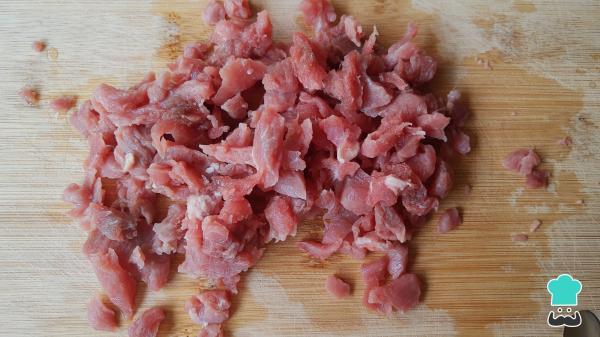
Empieza la receta de tacos de bistec con papas picando en tiras o cubitos el bistec de res.Truco: si lo deseas, puedes omitir este paso, pero al picar será más fácil armar el taco y, sobre todo, comerlo.